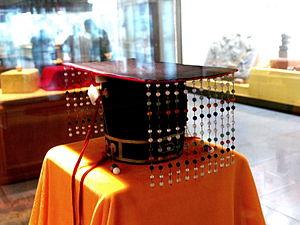
La dynastie Ming est une lignée d'empereurs qui a régné sur la Chine de 1368 à 1644. La dynastie Ming fut la dernière dynastie chinoise dominée par les Han. Elle parvint au pouvoir après l'effondrement de la dynastie Yuan dominée par les Mongols, et dura jusqu'à la prise de sa capitale Pékin en 1644 lors de la rébellion menée par Li Zicheng, qui fut rapidement supplanté par la dynastie Qing mandchoue. Des régimes loyaux au trône Ming existèrent jusqu'en 1662, année de leur soumission définitive aux Qing.